Rev Racing

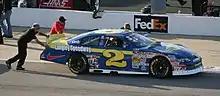
Ryan Gifford's winning car at Richmond in 2013.

For its inaugural season, Revolution Racing purchased the equipment from Andy Santerre Racing, with Santerre becoming the team's general manager and a crew chief. In its debut season, Rev Racing fielded 10 drivers: four in the K&N Pro Series East, one in the NASCAR K&N Pro Series West, and five in the Whelen All-American Series. Paulie Harraka, in his fifth year in the D4D program, finished 3rd in the K&N West Series standings including a pole and a win in the season opener at All American Speedway. Bubba Wallace won rookie of the year in the K&N East Series, with two wins and a third-place points finish. In addition to Wallace being the first African American to win a race in the series, teammate Ryan Gifford became the first black driver to win a pole (at Martinsville Speedway). Gifford would finish 9th in points.